Sam Warburton

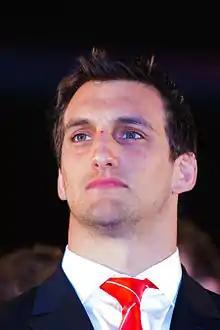
Warburton at the 2012 Grand Slam celebrations

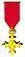
OBE insignia

Sam Kennedy Warburton (born 5 October 1988), is a Welsh former international rugby union player. Warburton played rugby for Cardiff Rugby and was first capped for Wales in 2009. He usually played as an openside flanker but was also capable of playing at blindside.